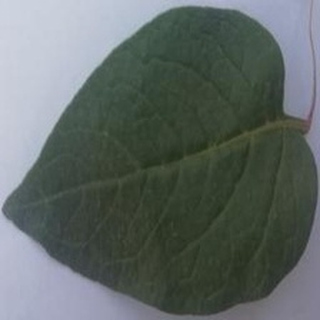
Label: healthy_potato